Thomas Thornville Cooper

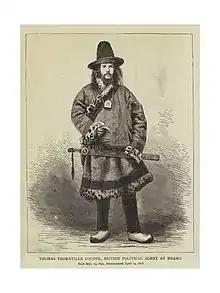
Thomas Thornville Cooper

Thomas Thornville Cooper (1839–1878) was an English traveller in China, and later a political agent in Burma.